Glossmeter

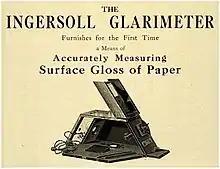
Ingersoll

A glossmeter (also gloss meter) is an instrument which is used to measure specular reflection gloss of a surface. Gloss is determined by projecting a beam of light at a fixed intensity and angle onto a surface and measuring the amount of reflected light at an equal but opposite angle.